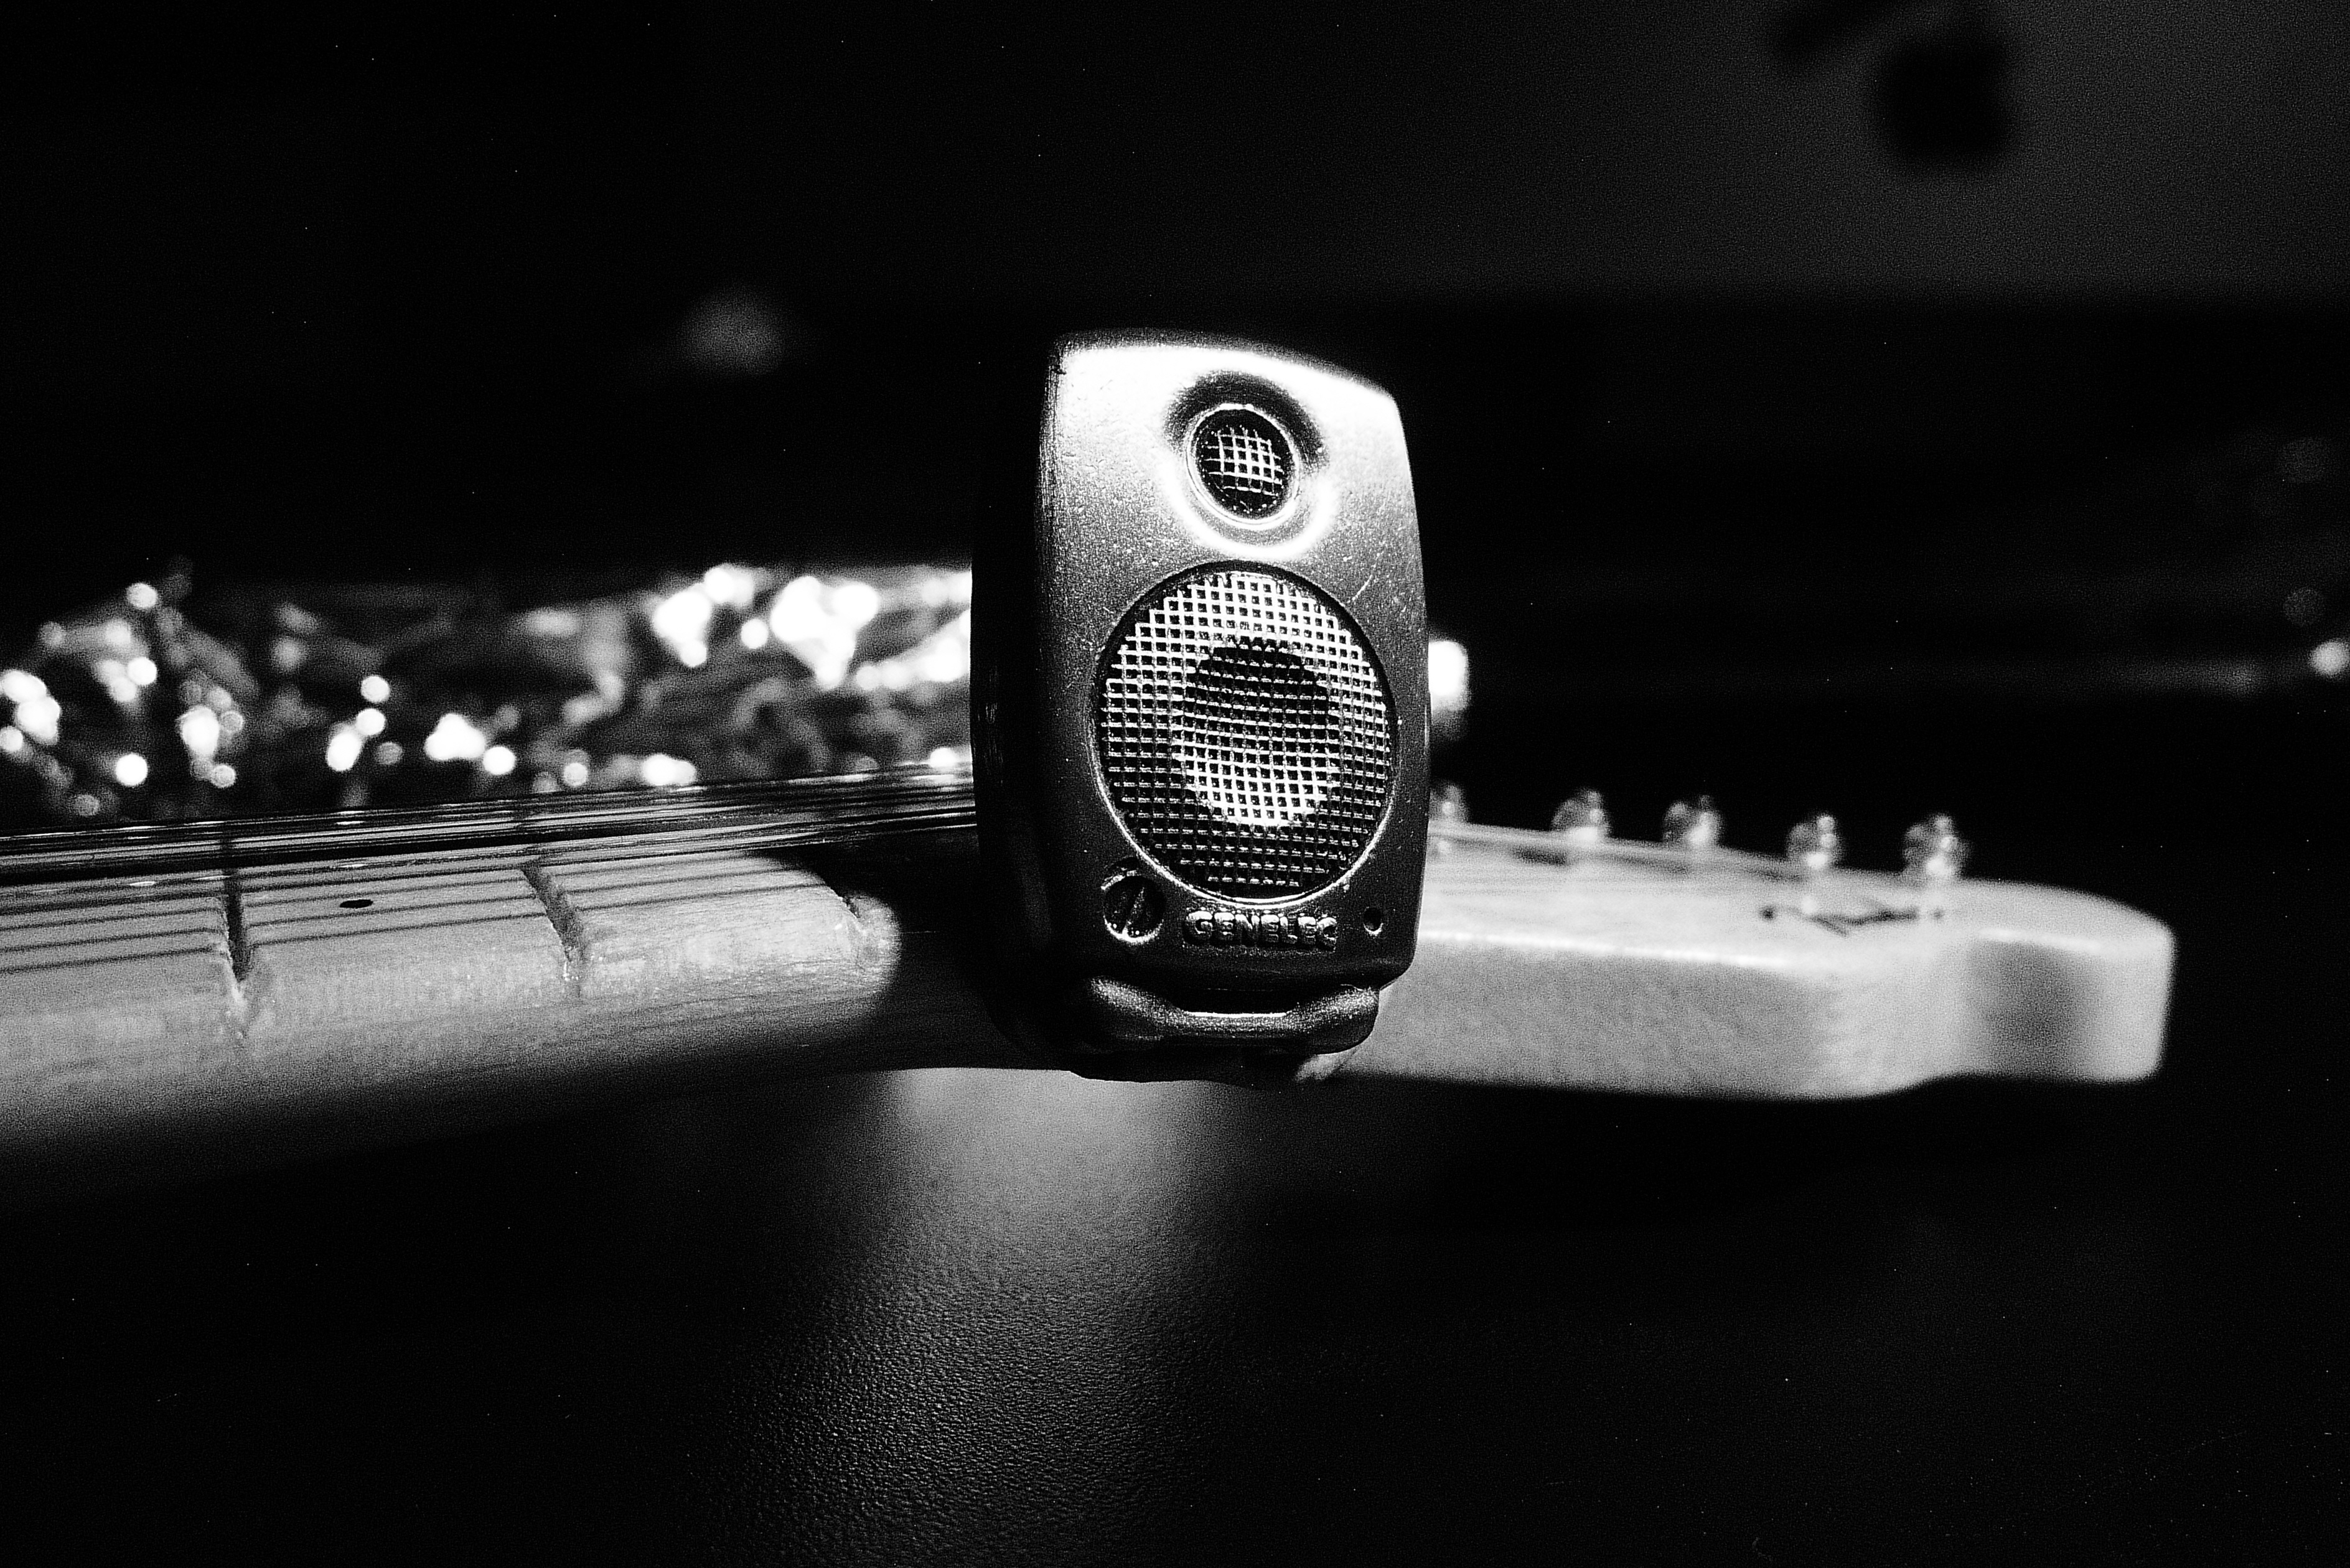
light, black and white, white, camera, photography, guitar, darkness, black, monochrome, close up, reflex camera, digital camera, sound, macro photography, monochrome photography, digital slr, single lens reflex camera, genelec